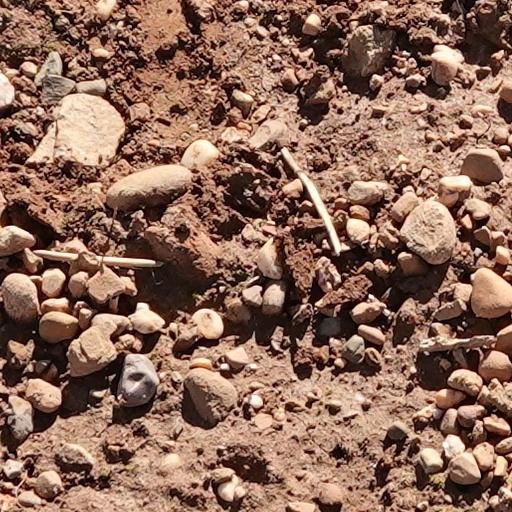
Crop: wheat